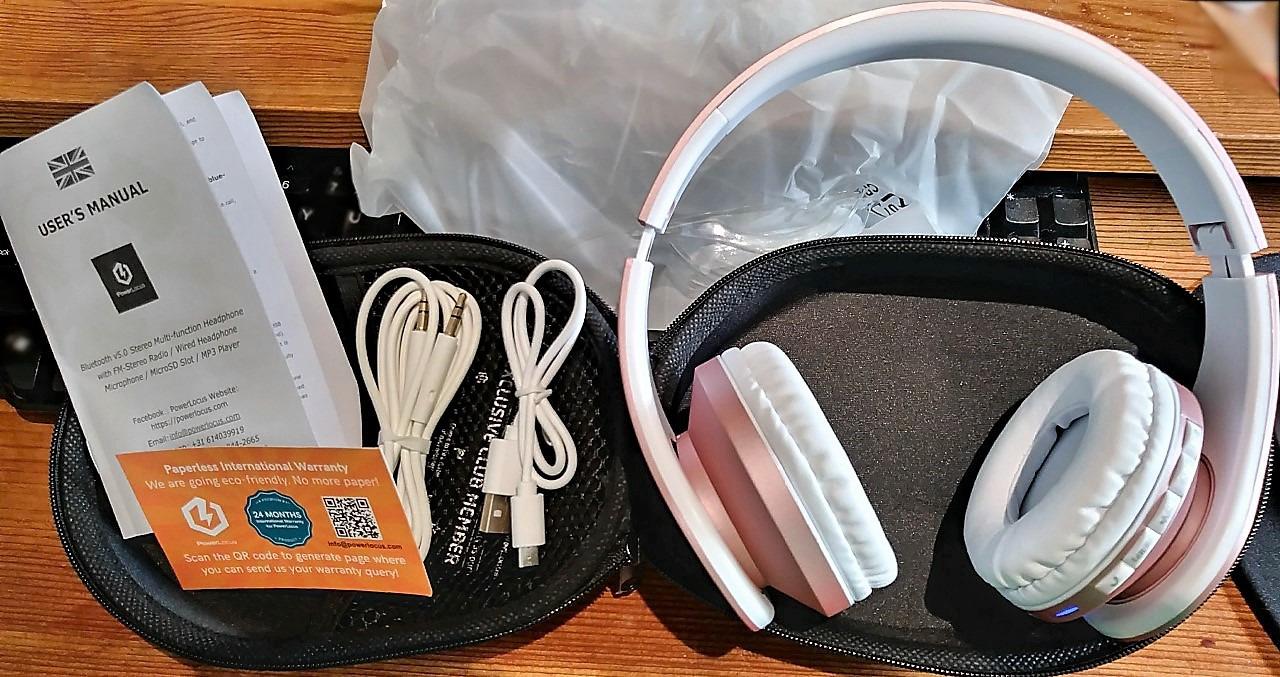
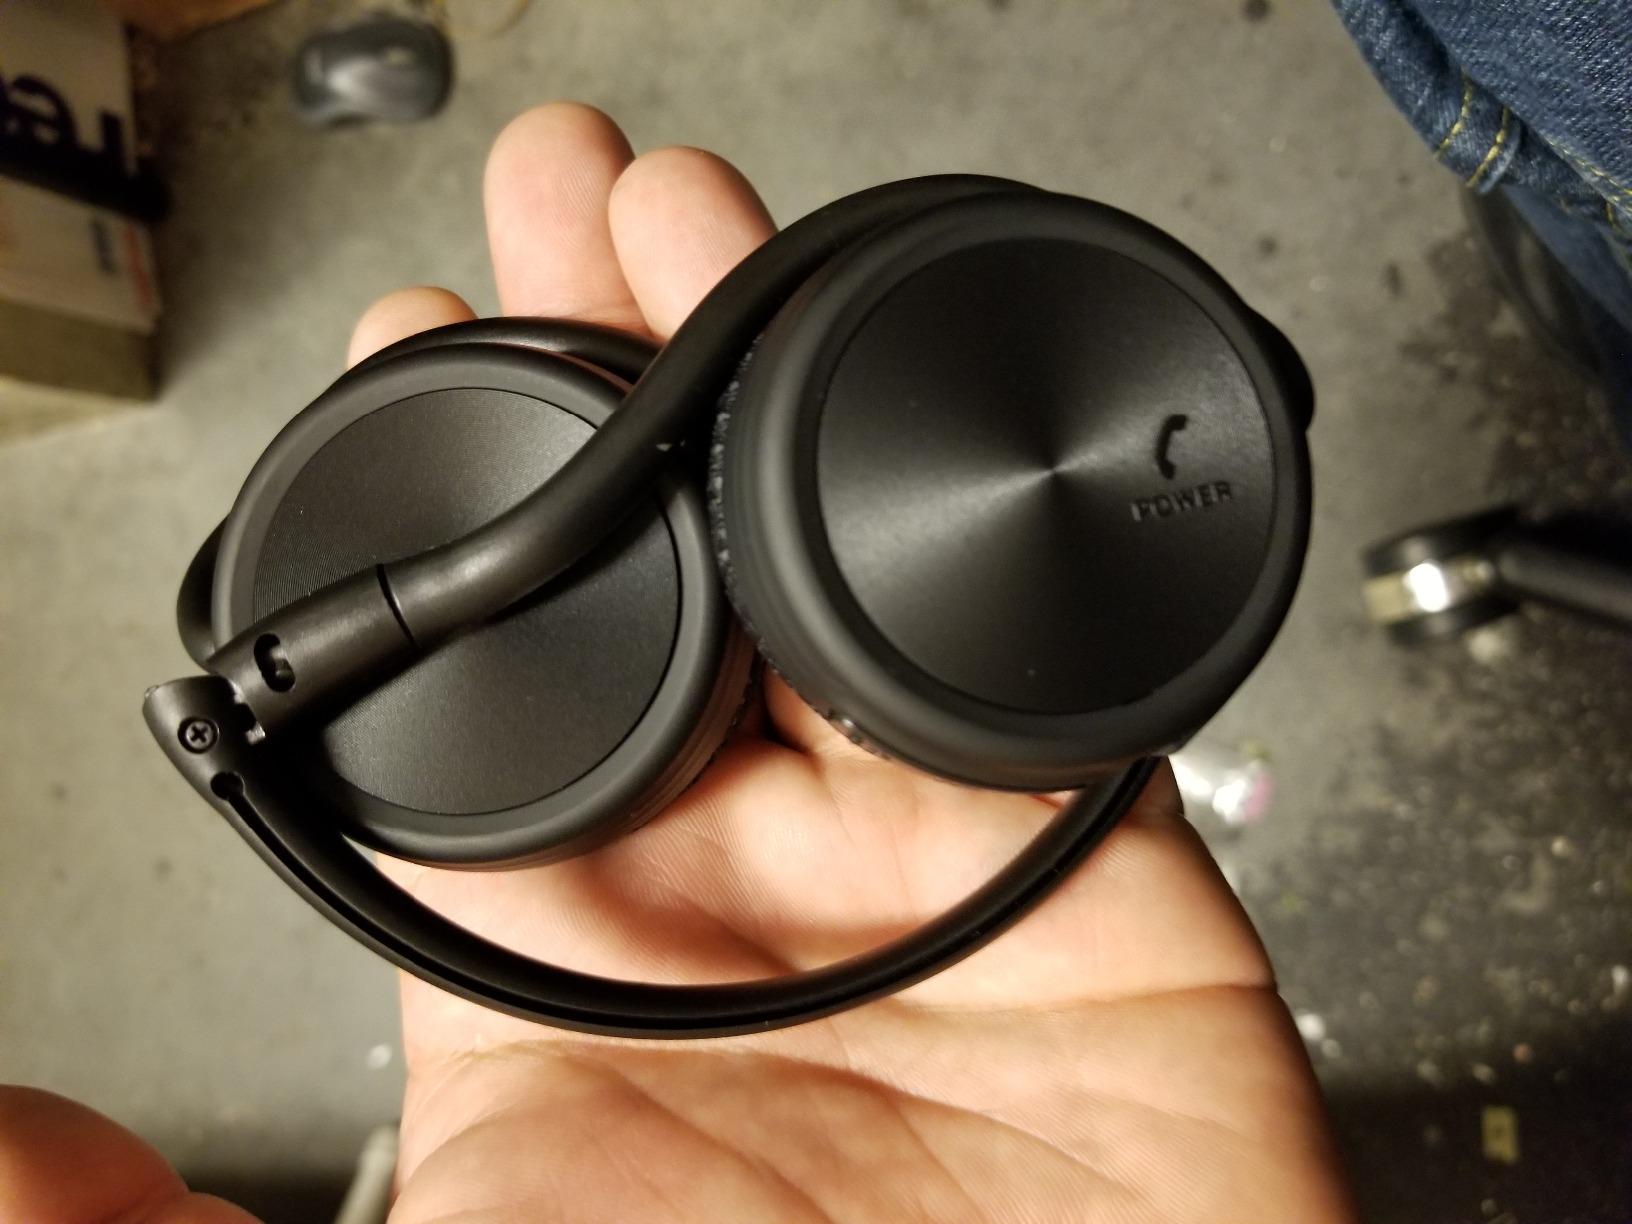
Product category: headphones
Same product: no